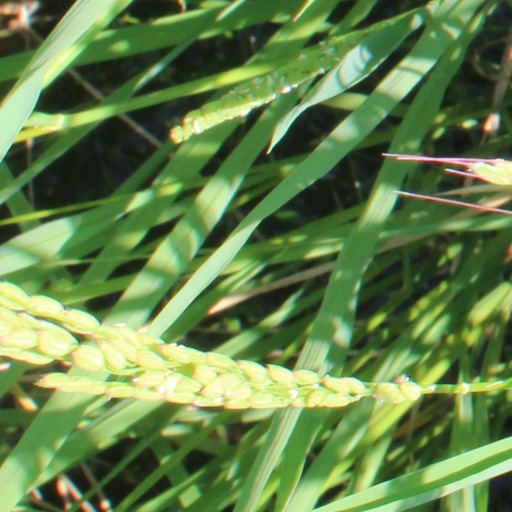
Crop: rice